Pomona Zipser

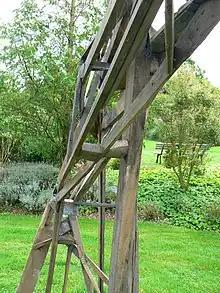
Pomona Zipser,"Tor" (detail), 2002, Funnix, Germany

Another curatorial project of Pomona Zipser was the exhibition "Möbelhaus Kunst" at Kunsthaus sans titre in Potsdam in 2021. The participants were selected by Pomona Zipser and Claudia Busching, many of whom have been active in the Berlin art scene for over 30 years. The show showcased works from 33 artists sorted and closely arranged like furniture in a store, aiming to explore the market value of art from a distance, allowing for a certain degree of freedom. The works on display included lamps made from recycled materials, painted ceramic dishes, a playfully designed bar, a rug painted on the floor, and a video of heather going up in flames.